USS Wisconsin (BB-64)

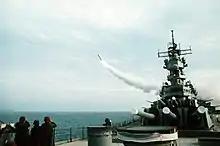
"Wisconsin" launches a BGM-109 Tomahawk missile during Operation Desert Storm

In April and the beginning of May 1956, "Wisconsin" operated in the Virginia Capes area. On 6 May, in heavy fog, the battleship collided with the destroyer . "Wisconsin" suffered extensive bow damage, and "Eaton" was also badly damaged. The battleship was sent to the Norfolk Naval Shipyard for repairs. A novel experiment sped her repairs and enabled the ship to carry out her scheduled midshipman training cruise that summer. A 120-ton, 68 foot (21 m) section of the bow of "Wisconsin" incomplete sister ship was transported by barge, in one section, from Newport News Shipbuilding and Drydock Corporation of Newport News, Virginia, across Hampton Roads to the Norfolk Naval Shipyard. Repair personnel completed the operation that grafted on the new bow in 16 days. On 28 June 1956, the ship was ready for sea.